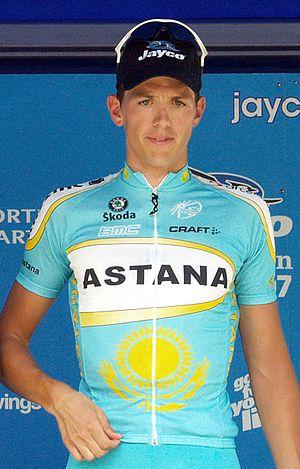
Steve Morabito, né le 30 janvier 1983 à Monthey, est un coureur cycliste suisse. Professionnel de 2006 à 2019, il a notamment remporté une étape du Tour de Suisse 2006 et été champion de Suisse sur route en 2018. Il a également été équipier de Cadel Evans lors de sa victoire au Tour de France 2011.